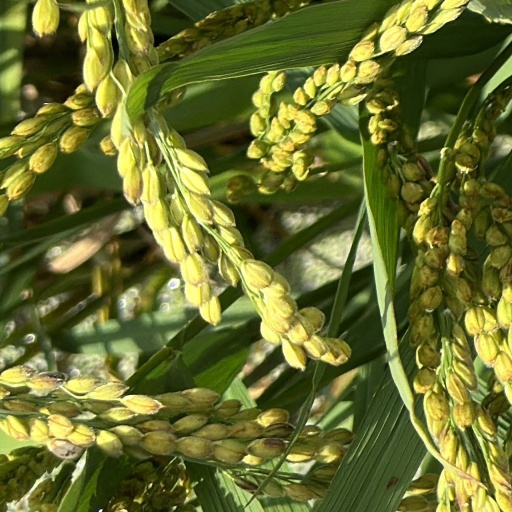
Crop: rice